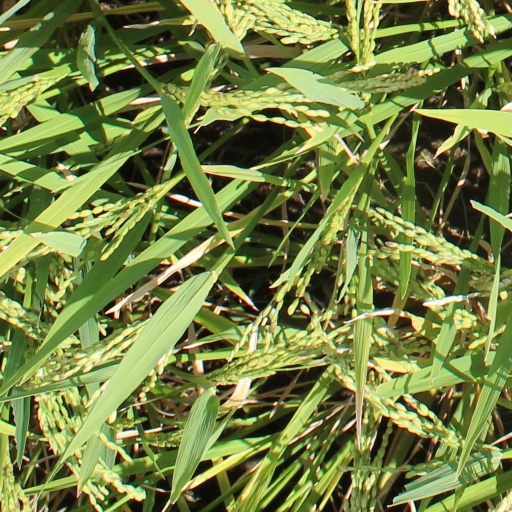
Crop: rice